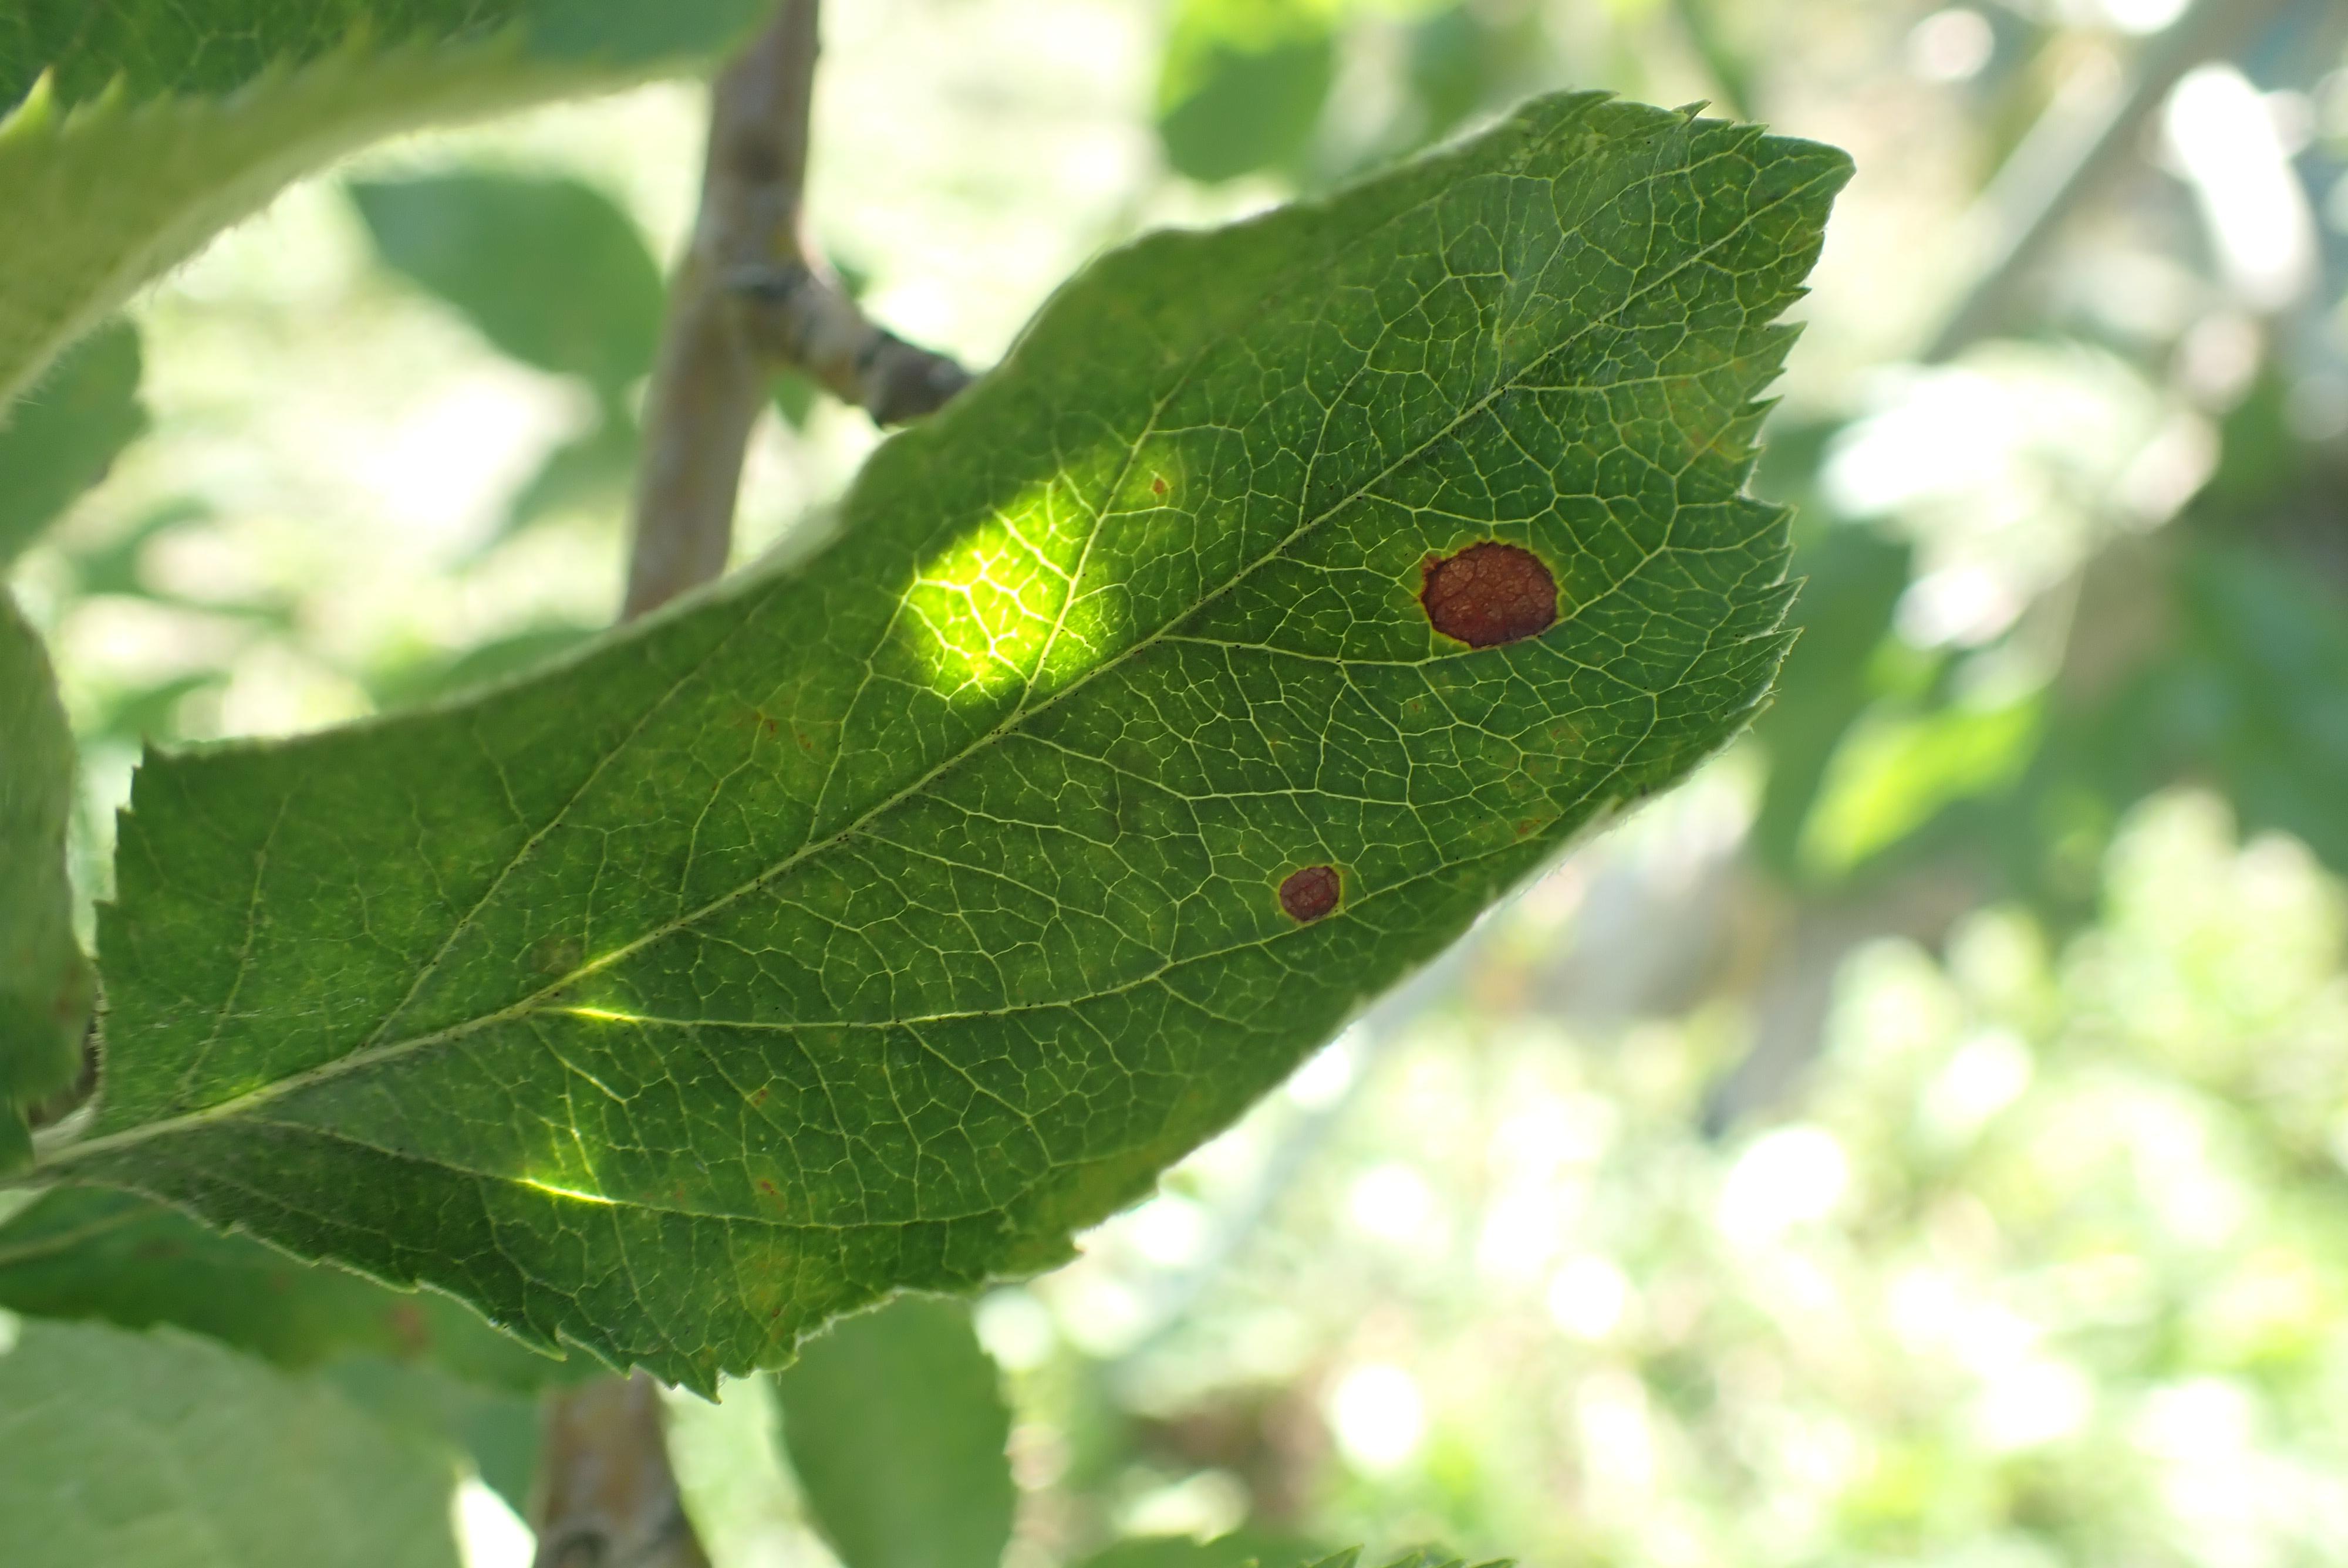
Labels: scab, frog_eye_leaf_spot